Henry Stafford, 1st Earl of Wiltshire

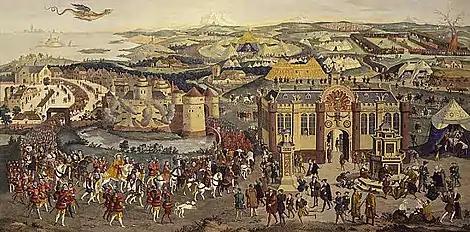
Field of the Cloth of Gold, engraving by James Basire (1774)

Henry Stafford, born c.1479, was the younger of two sons of Henry Stafford, 2nd Duke of Buckingham, and Lady Catherine Woodville, the daughter of Richard Woodville, 1st Earl Rivers, by Jacquetta of Luxembourg, daughter of Pierre de Luxembourg, Count of St. Pol, and was thus a nephew of Elizabeth Woodville and King Edward IV.